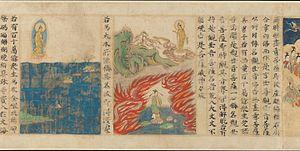
Dans le bouddhisme, la foi fait référence à un engagement serein dans la pratique de l'enseignement du Bouddha, et à la confiance en des êtres éclairés ou très avancés, tels que les bouddhas ou les bodhisattvas. Les bouddhistes reconnaissent généralement plusieurs objets de foi, mais beaucoup se concentrent sur un seul en particulier, par exemple un Bouddha précis. La foi ne se limite pas à une dévotion envers une personne, mais elle est liée à des concepts bouddhistes comme l'efficacité du karma et la possibilité d'atteindre l'éveil.